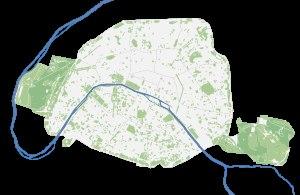
Cet article dresse une liste des espaces verts de Paris, en France.